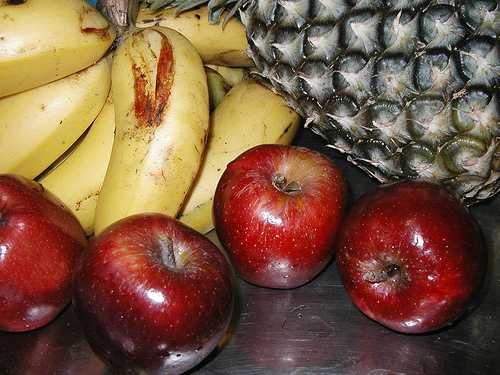
Label: Pineapple